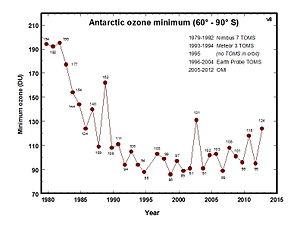
Bien que les scientifiques observent une diminution des populations de plusieurs espèces en Europe depuis les années 1950, la prise de conscience du fait que le déclin des populations d'amphibiens puisse entraîner des extinctions massives d'espèces dans le monde entier ne date que des années 1980. En 1993 déjà, plus de 500 espèces de grenouilles et de salamandres présentes sur les cinq continents présentaient un déclin de population. Aujourd’hui, le phénomène de déclin des populations d'amphibiens affecte des milliers d’espèces dans tous les types d’écosystèmes et est ainsi reconnu comme une des menaces les plus sévères, en termes d'espèces disparues ou menacées, à l'encontre de la biodiversité de notre planète.